Colton Point State Park

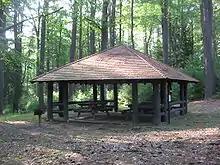
Picnic shelter 2 was built by the CCC and is one of five at the park listed on the NRHP.

Camping is a popular pastime at Colton Point State Park; 1,989 persons have used the camping facilities in 2003. With no modern amenities like flush toilets or showers, the campsites take on a rustic nature. There are outhouses, fire rings, a sanitary dump station and picnic tables at the campground. An Organized Group Tenting area, intended for organized youth or adult groups, can accommodate up to 90 campers. 1,490 campers used the area in 2003. The park also has approximately 100 picnic tables and five CCC-built picnic shelters which can be reserved. These facilities were used by 15,379 picnickers in 2003.